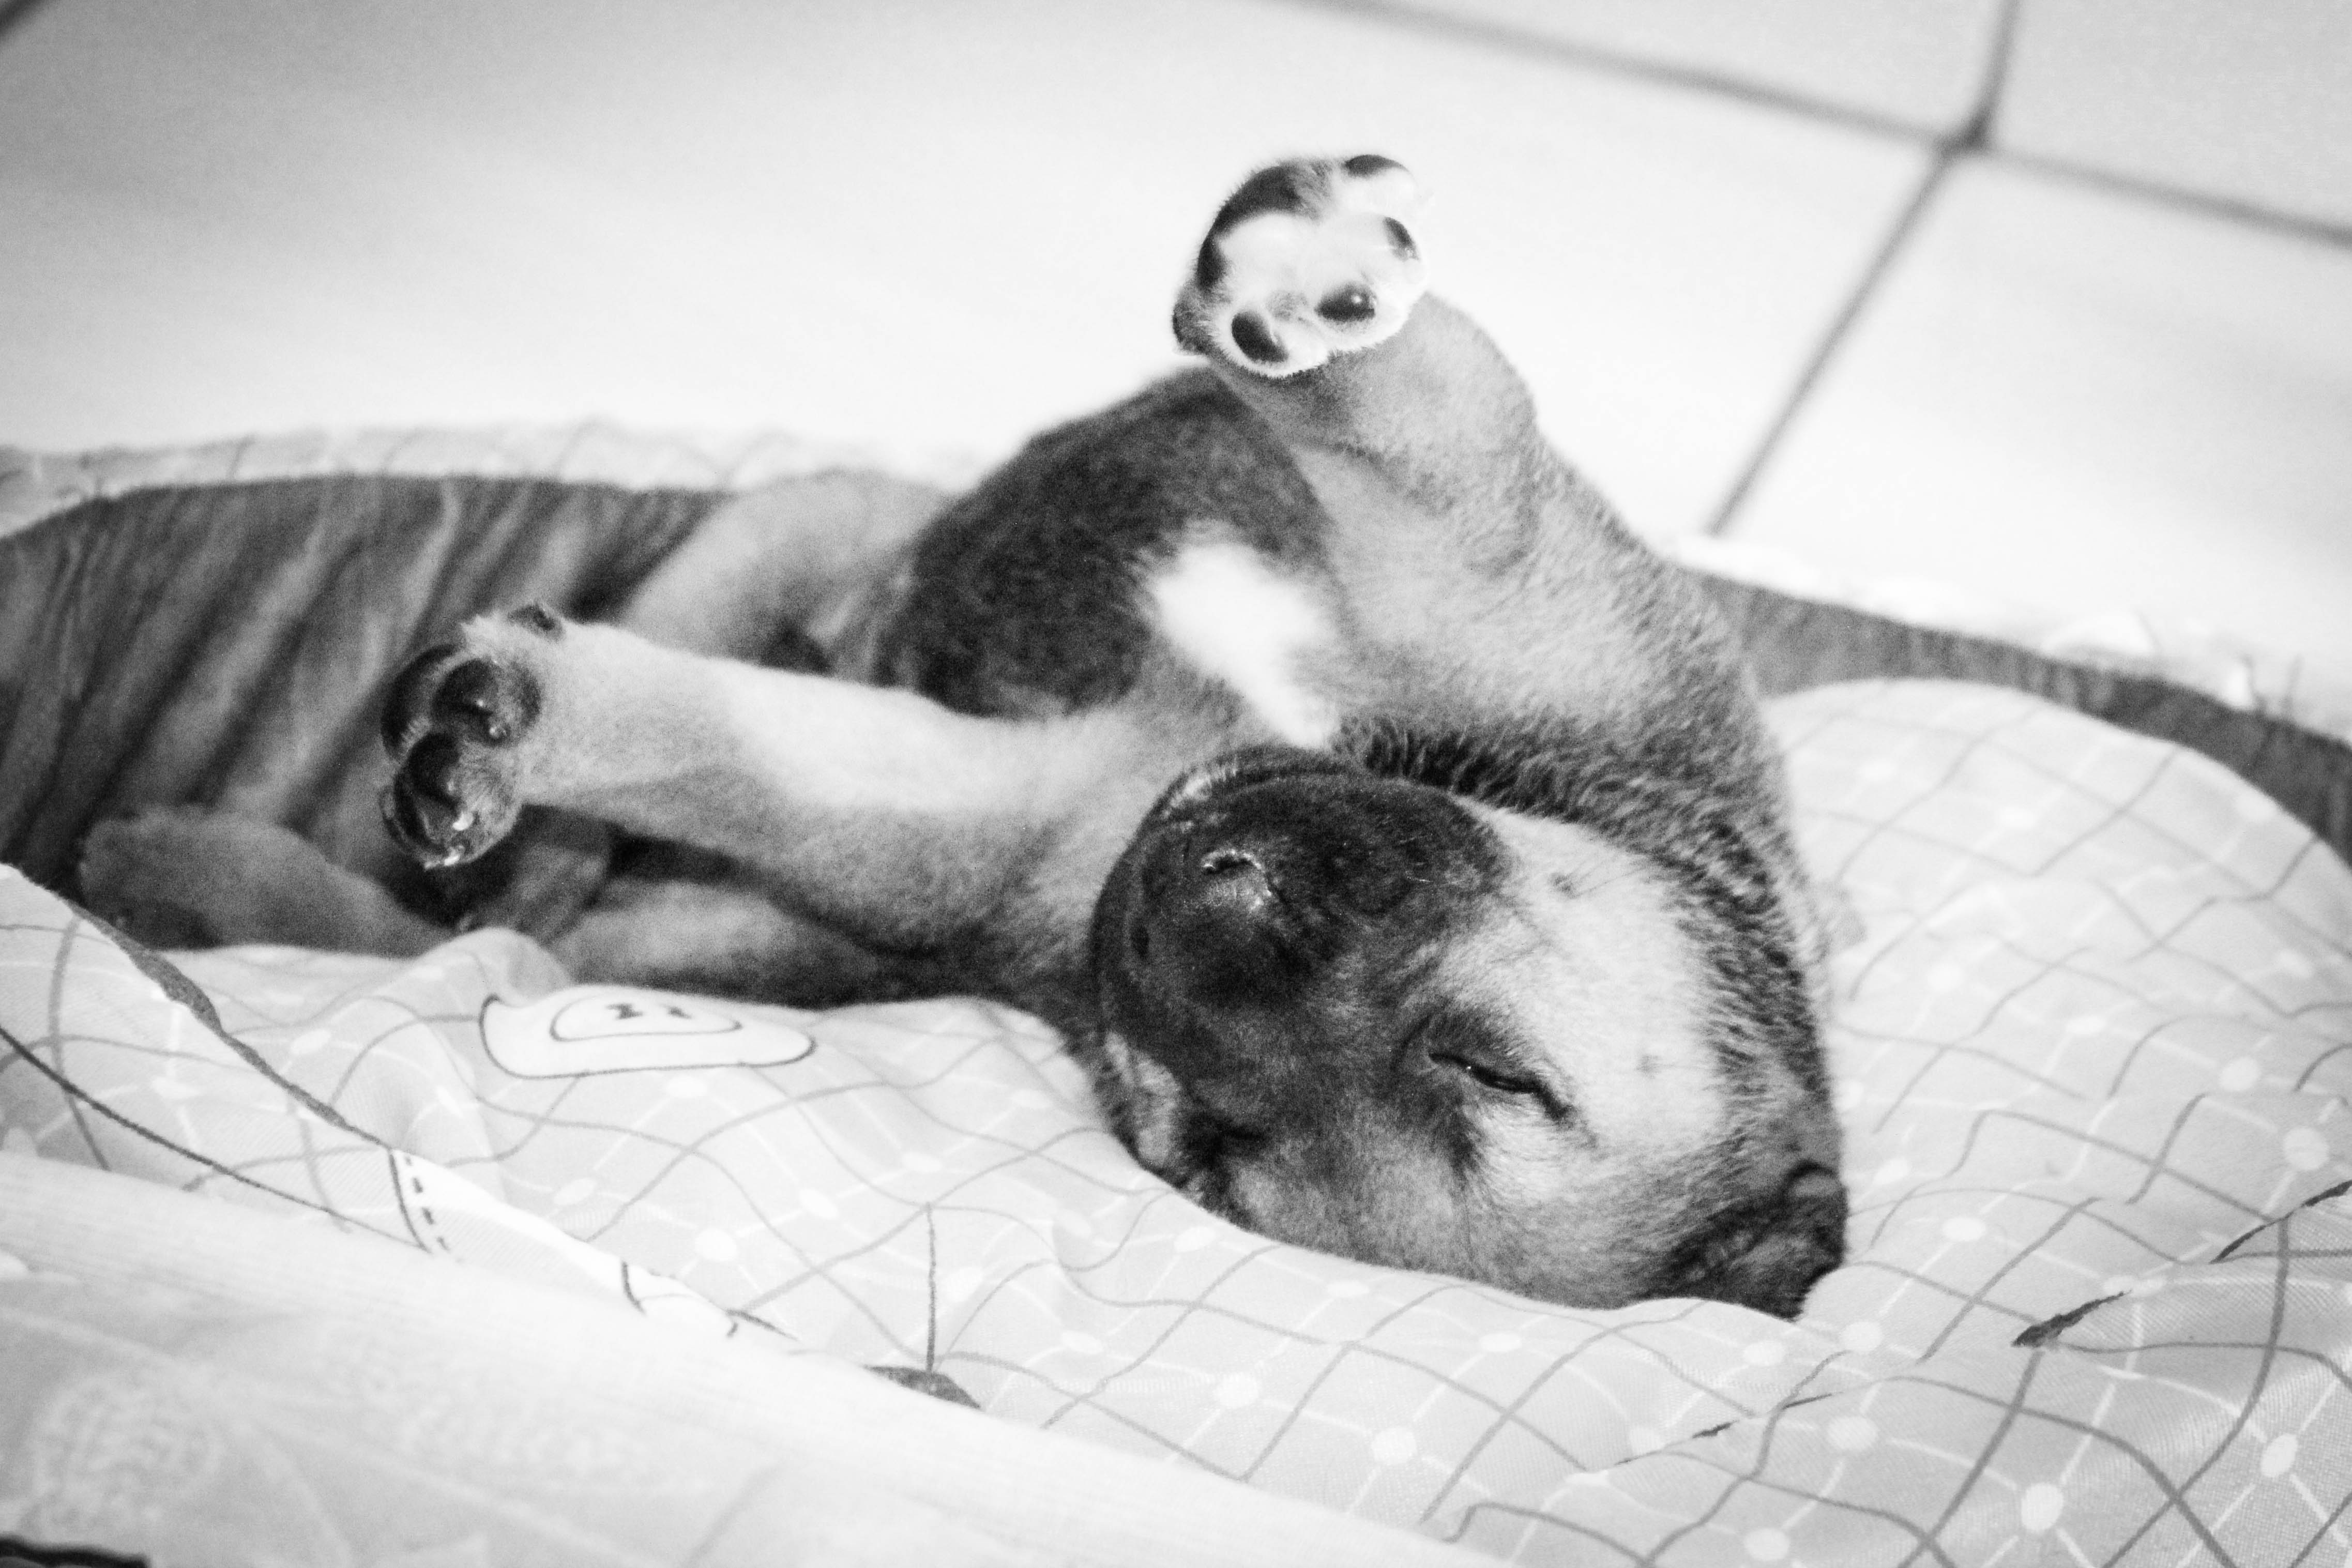
person, black and white, puppy, sleeping, child, monochrome, hug, nap, sleep, infant, photograph, interaction, monochrome photography